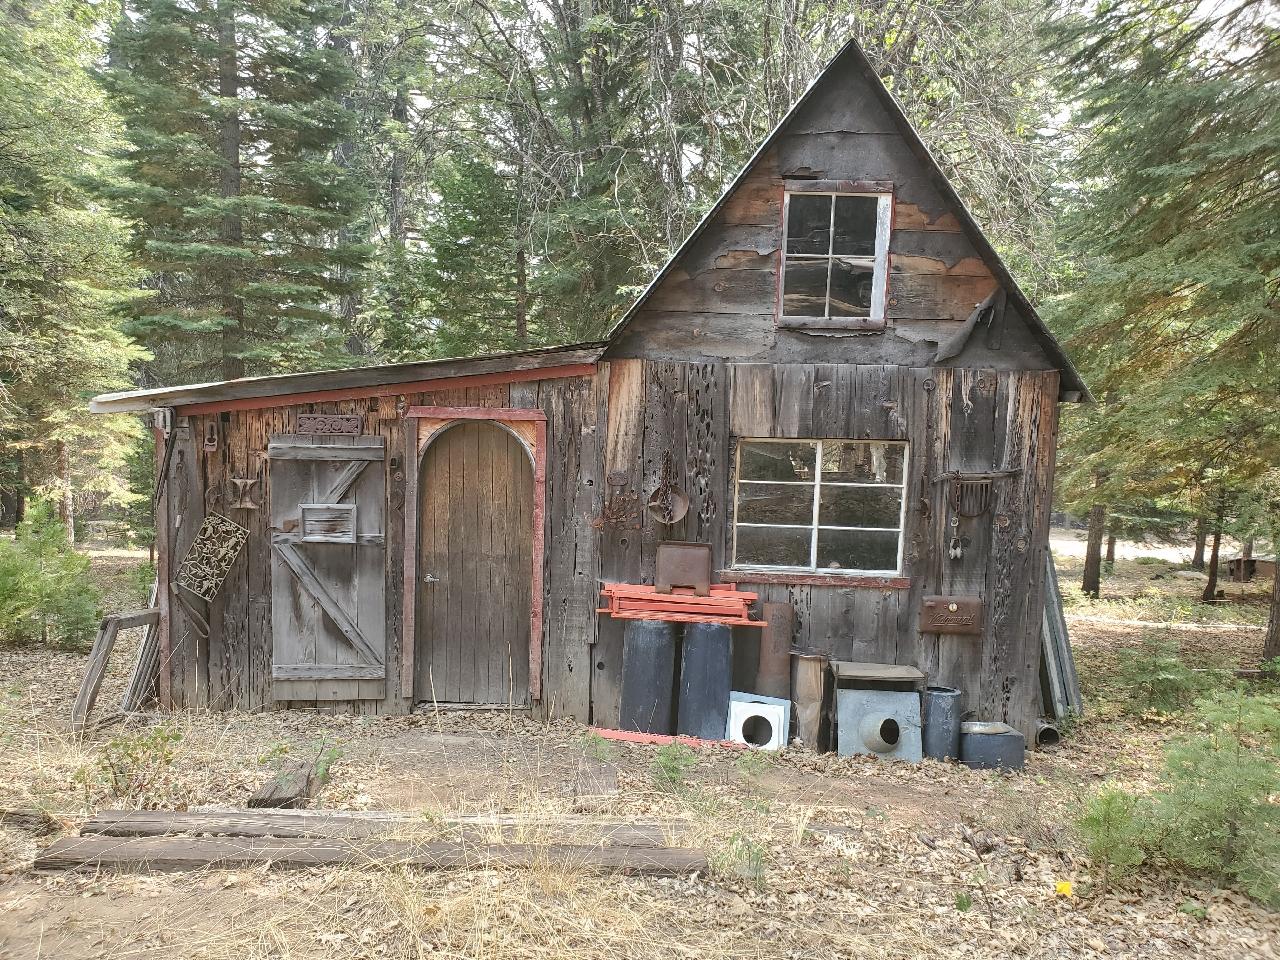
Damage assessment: no_damage